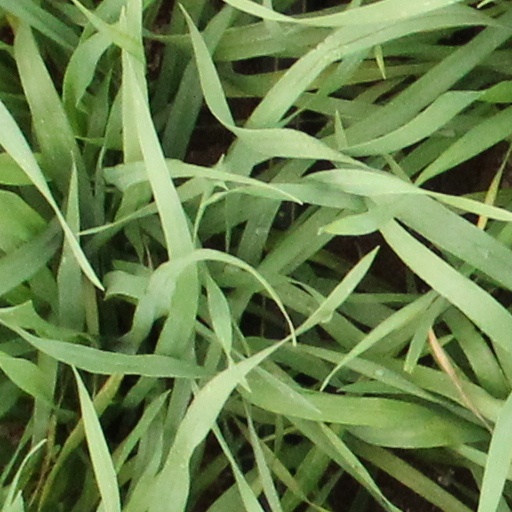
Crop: wheat